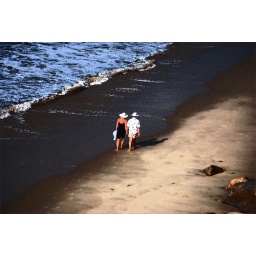
Cute couple walking on the beach in Malibu California.